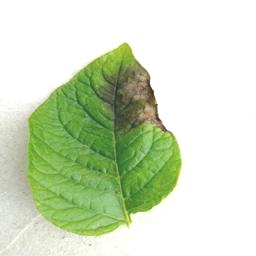
Etiqueta: Late Blight